Nepal

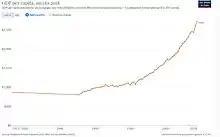
Real GDP per capita development of Nepal

In the 1930s, a vibrant underground political movement arose in the capital, birthing Nepal Praja Parishad in 1936, which was dissolved seven years later, following the execution of the four great martyrs. Around the same time, Nepalis involved in the Indian independence movement started organizing into political parties, leading to the birth of Nepali Congress and Communist Party of Nepal. As communism was trying to find its footing, Nepali Congress was successful in overthrowing the Rana regime in 1951 and enjoyed the overwhelming support of the electorate. In the partyless Panchayat system initiated in 1962 by King Mahendra, monarchy loyalists took turns leading the government; political leaders remained underground, exiled or in prison. A communist insurgency was crushed in its cradle in the 1970s, which led to the eventual coalescence of hitherto scattered communist factions under the United Left Front.